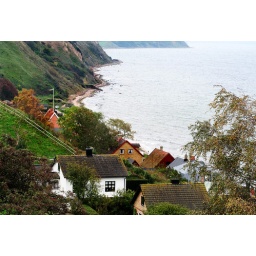
Old houses near the ocean